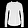
Label: Pullover